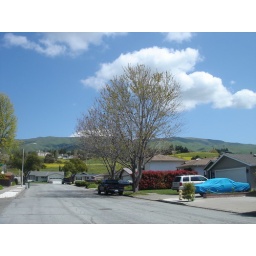
soft natural sofa in the sky